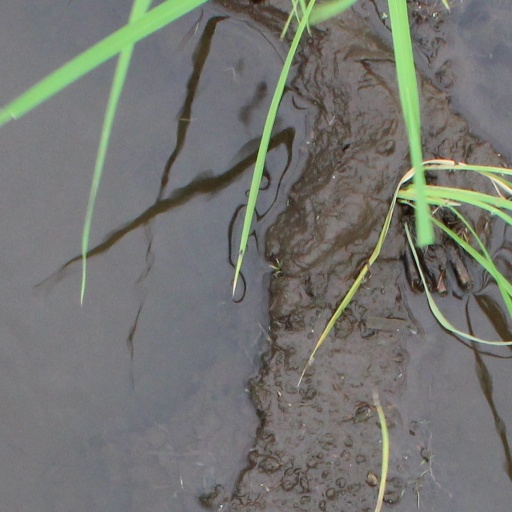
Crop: rice